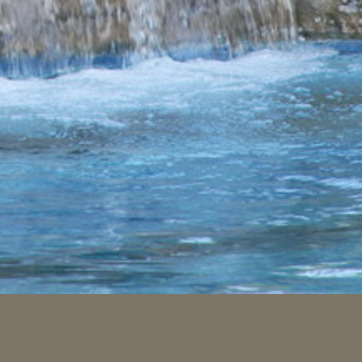
Material: water